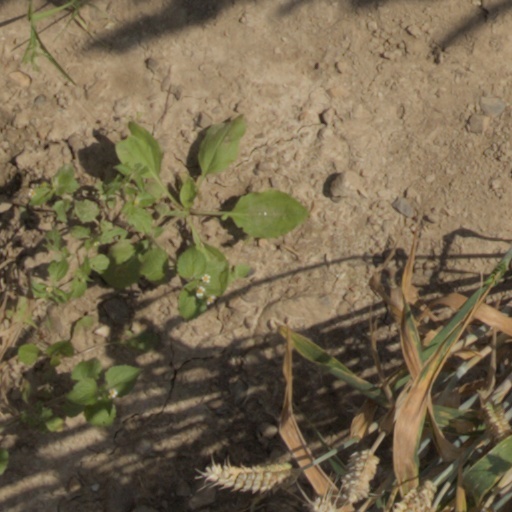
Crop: wheat